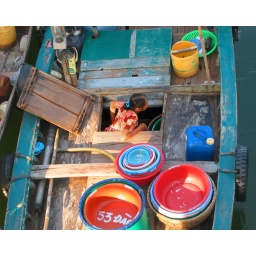
A fisherwoman on the river stores her fish underneath the deck